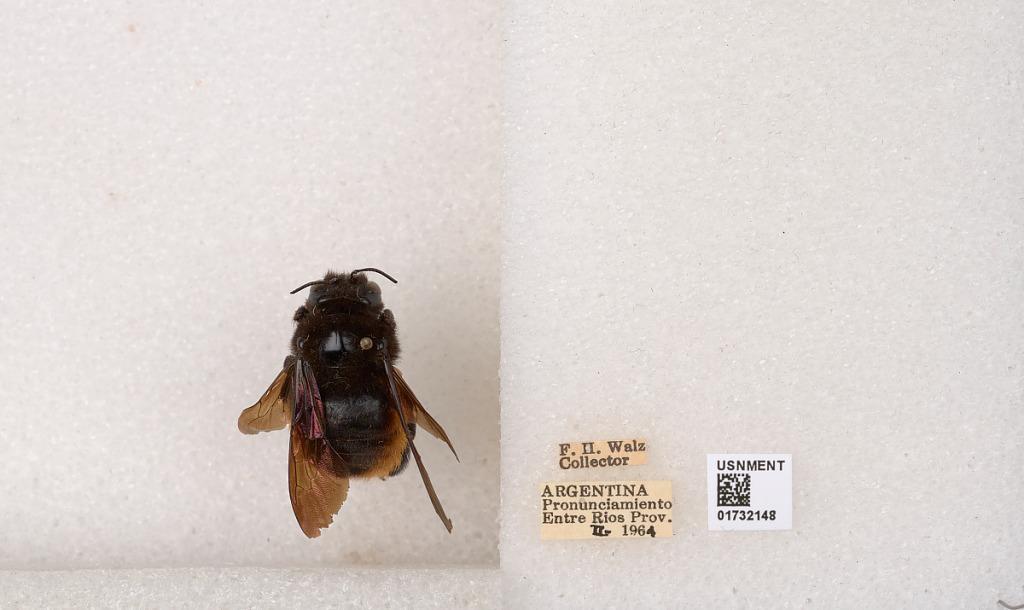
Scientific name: Xylocopa (Neoxylocopa) augusti Lepeletier
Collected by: F. Walz
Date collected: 1964-2-1
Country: Argentina
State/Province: Entre Rios
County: Departamento de Uruguay
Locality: Pronunciamiento
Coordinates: -32.3452, -58.4404